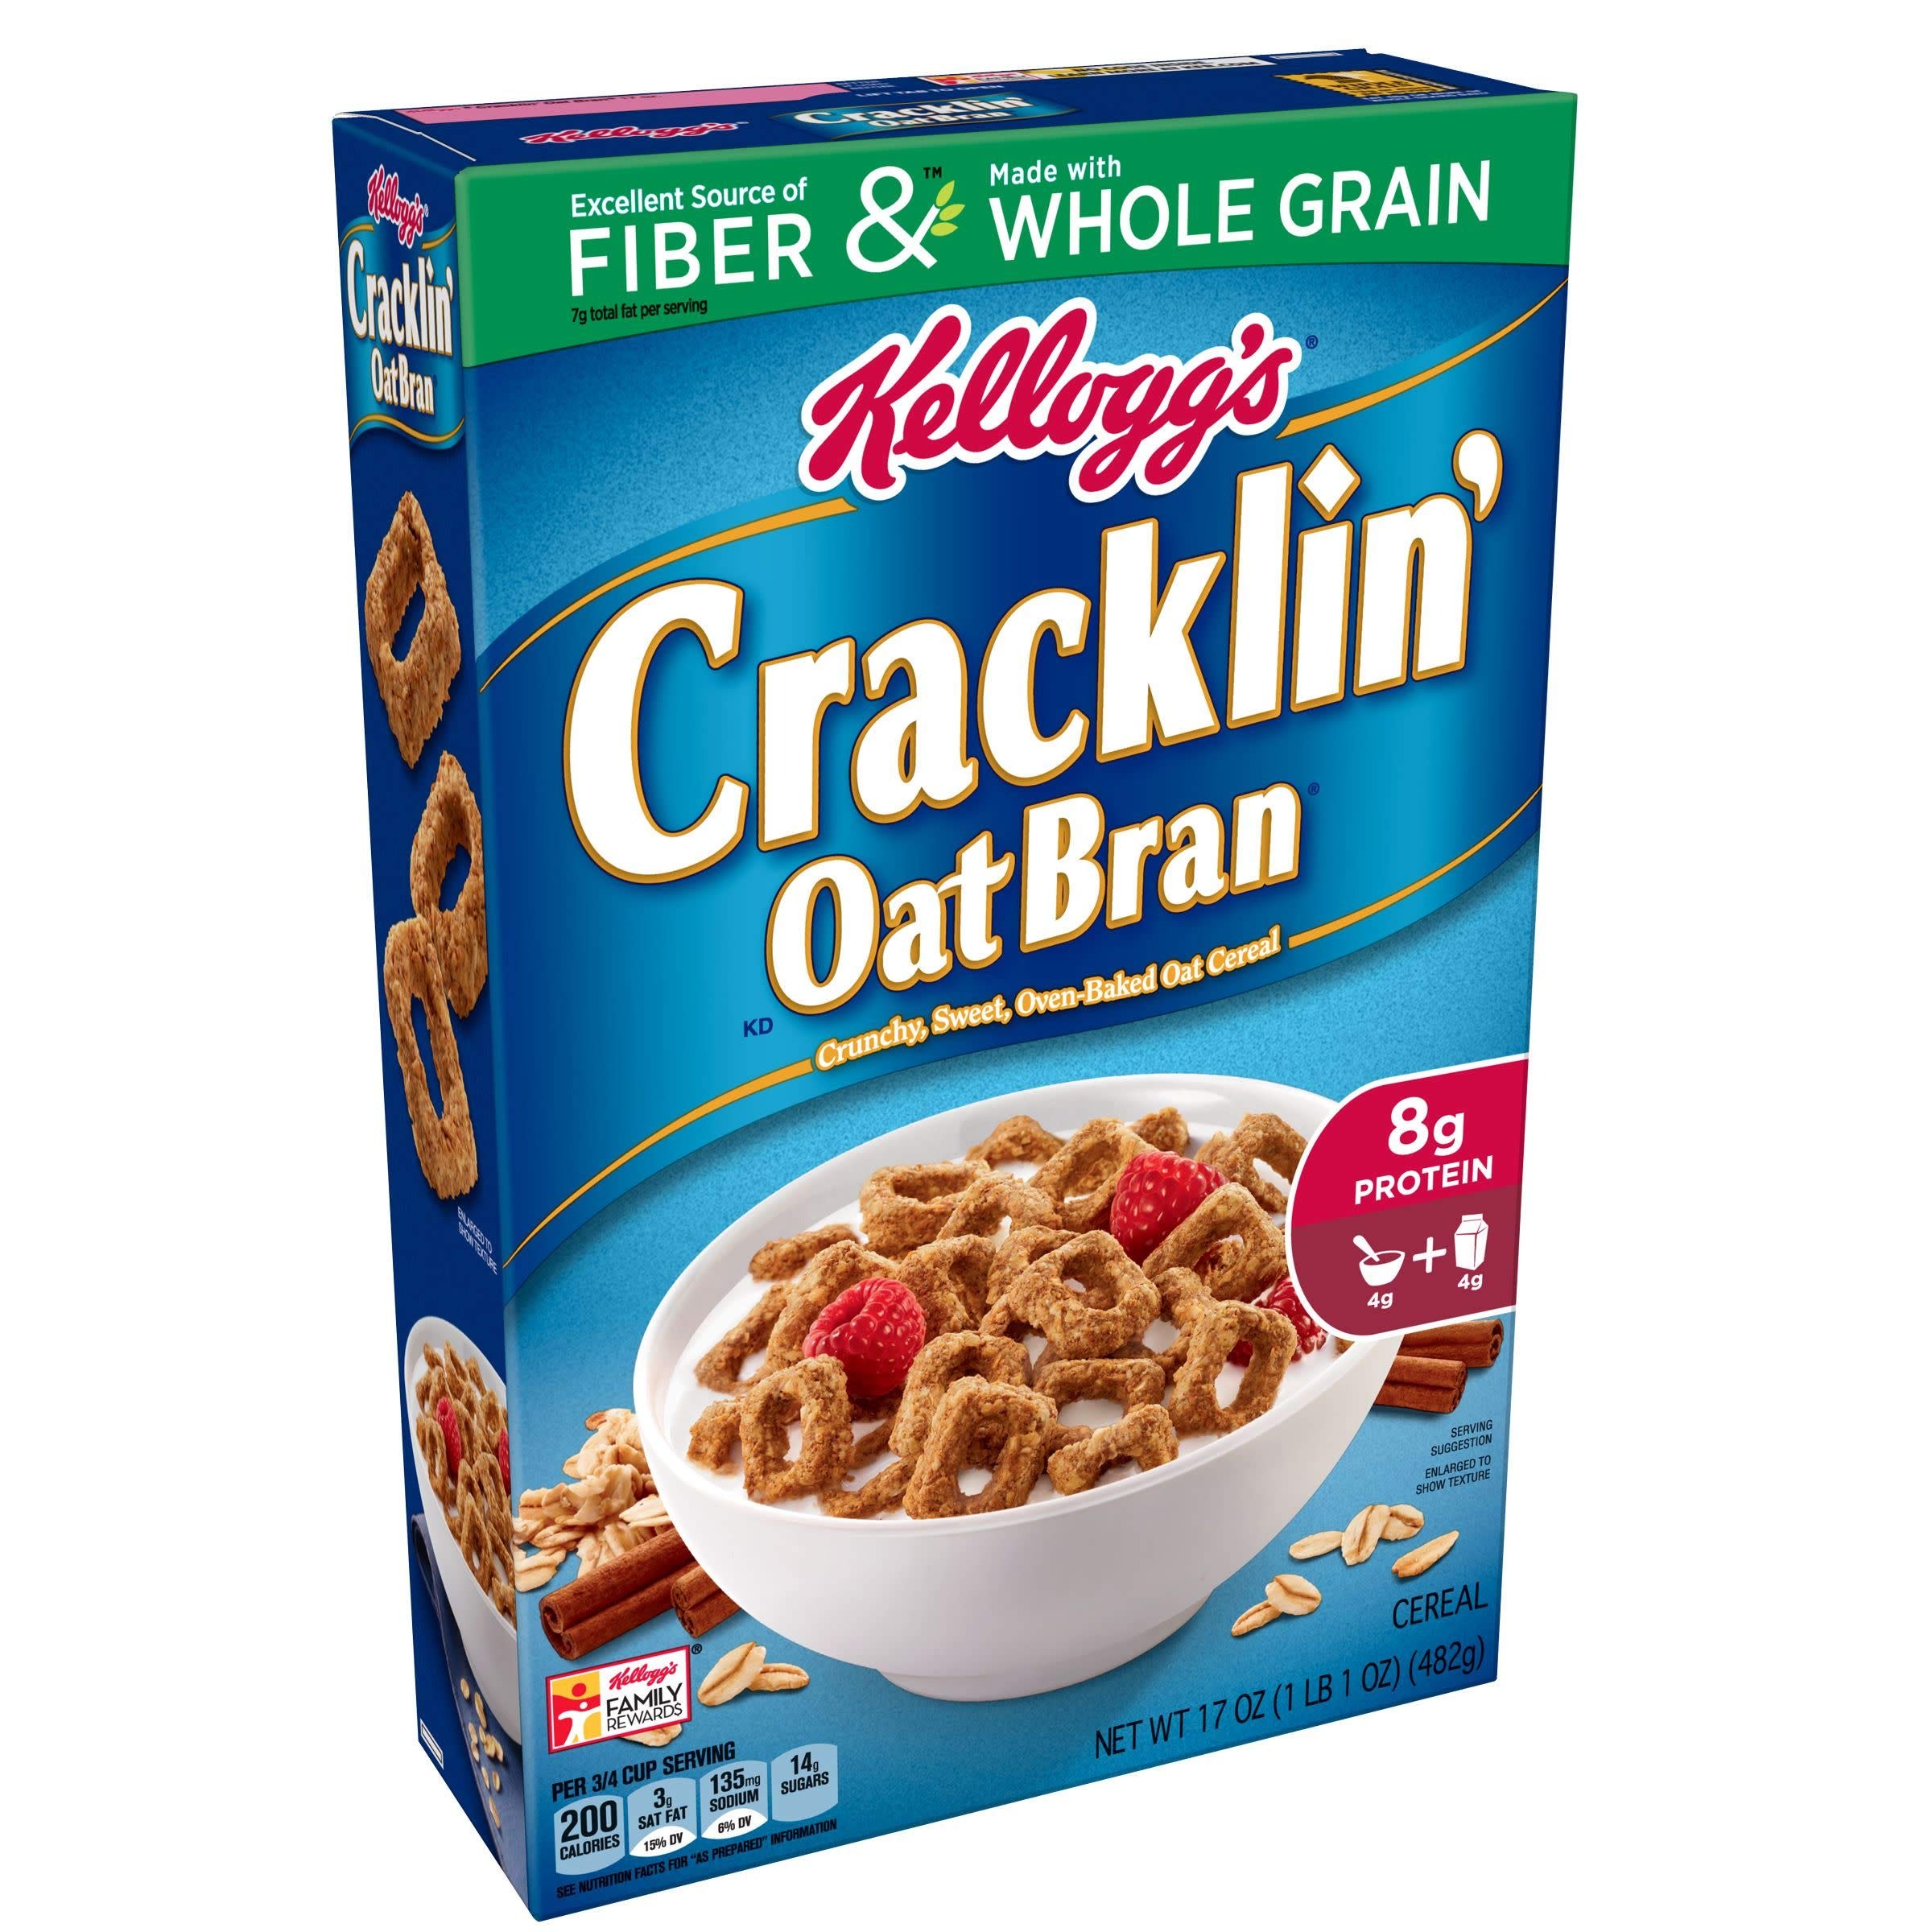
Item Name: Kellogg's Breakfast Cereal, Cracklin' Oat Bran, Excellent Source of Fiber, Made with Whole Grain, 17 oz Box(Pack of 10)
Bullet Point 1: A scrumptious, oven baked oat bran cereal combined with the satisfying taste of coconut flakes, a touch of warm cinnamon, and a dusting of nutmeg
Bullet Point 2: Fall into the irresistible crackle of crispy, lightly sweetened cereal for a delicious start to your day
Bullet Point 3: An excellent source of 7 vitamins and minerals; an excellent source of fiber; 4 grams of protein per serving of cereal; a fun part of any balanced breakfast
Bullet Point 4: Taste the goodness in every spoonful of this delicious golden oat bran cereal that's been oven baked for the perfect crunch
Bullet Point 5: Convenient, ready to eat cereal packaged in a 17-ounce box; packaged for freshness and great taste
Value: 170.0
Unit: ounce

Price: 4.96